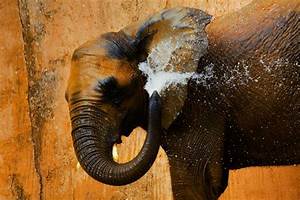
Label: elephant